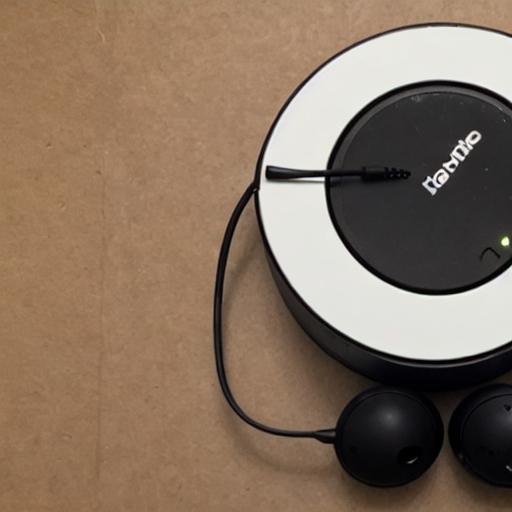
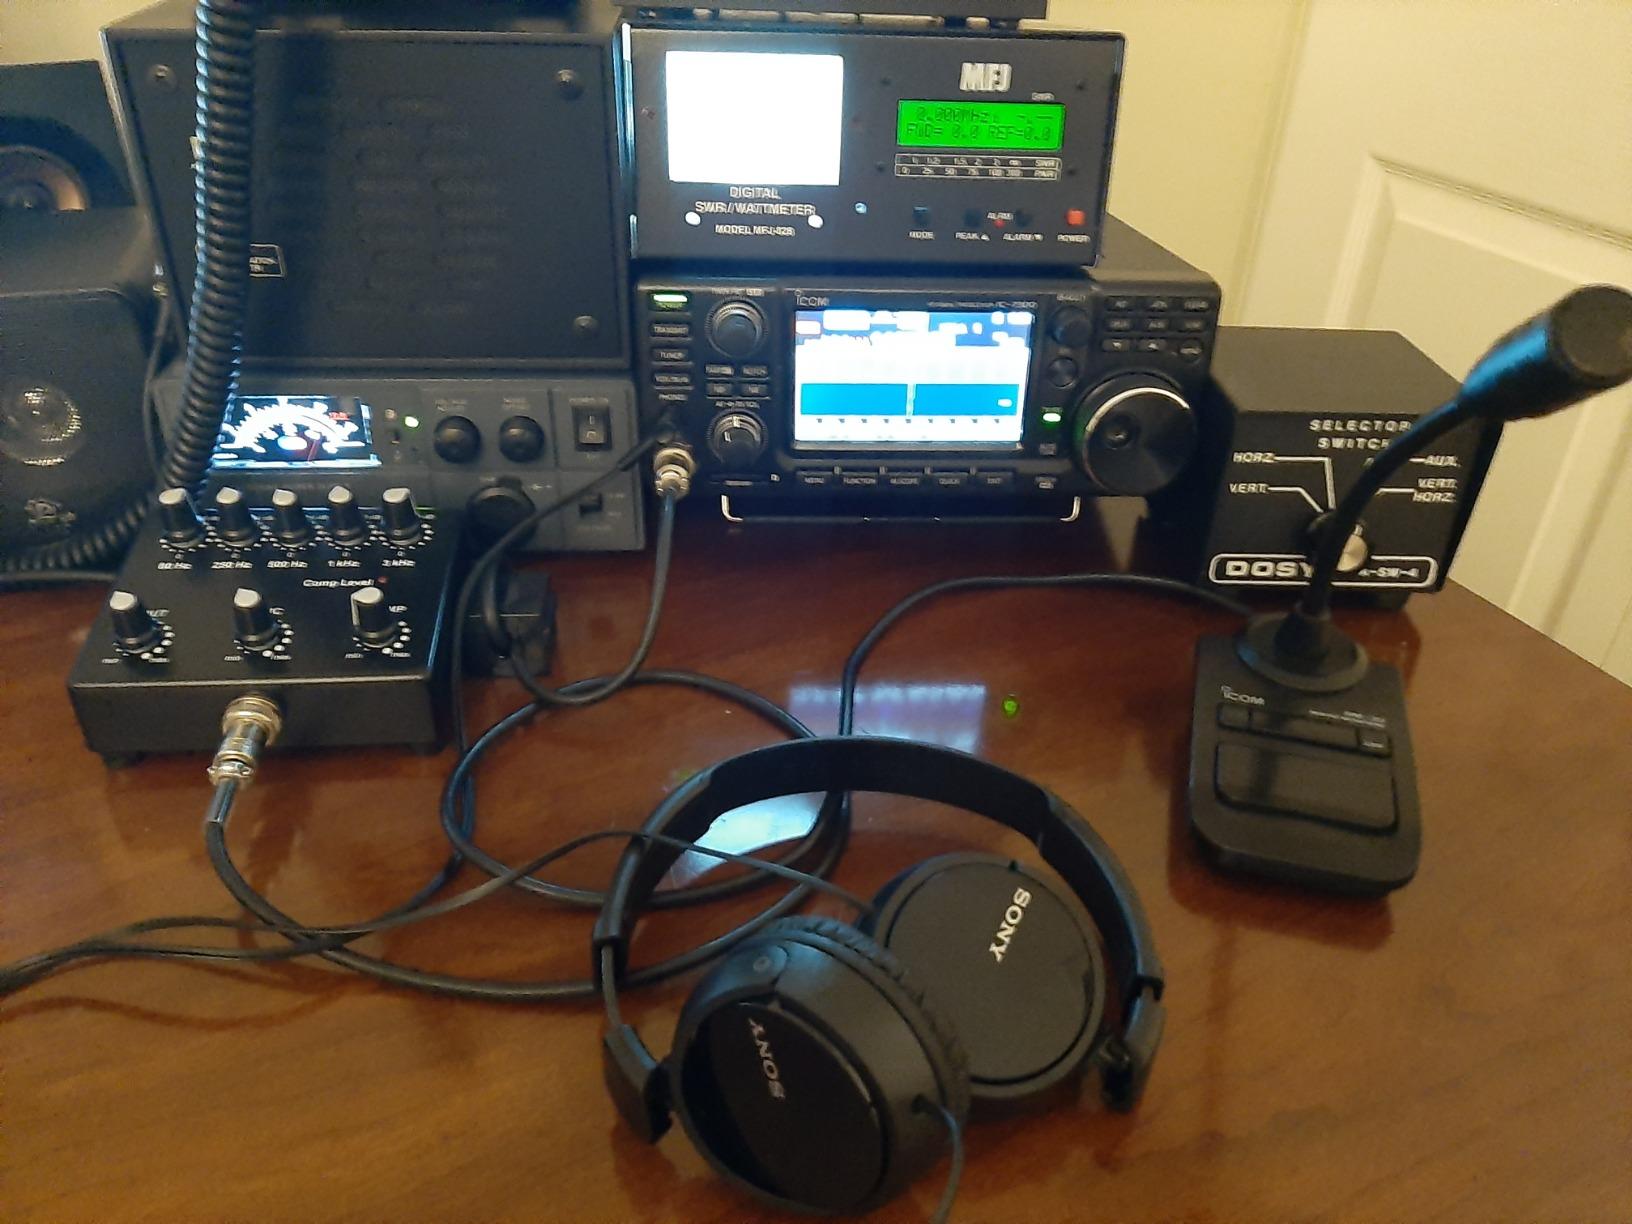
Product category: headphones
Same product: no